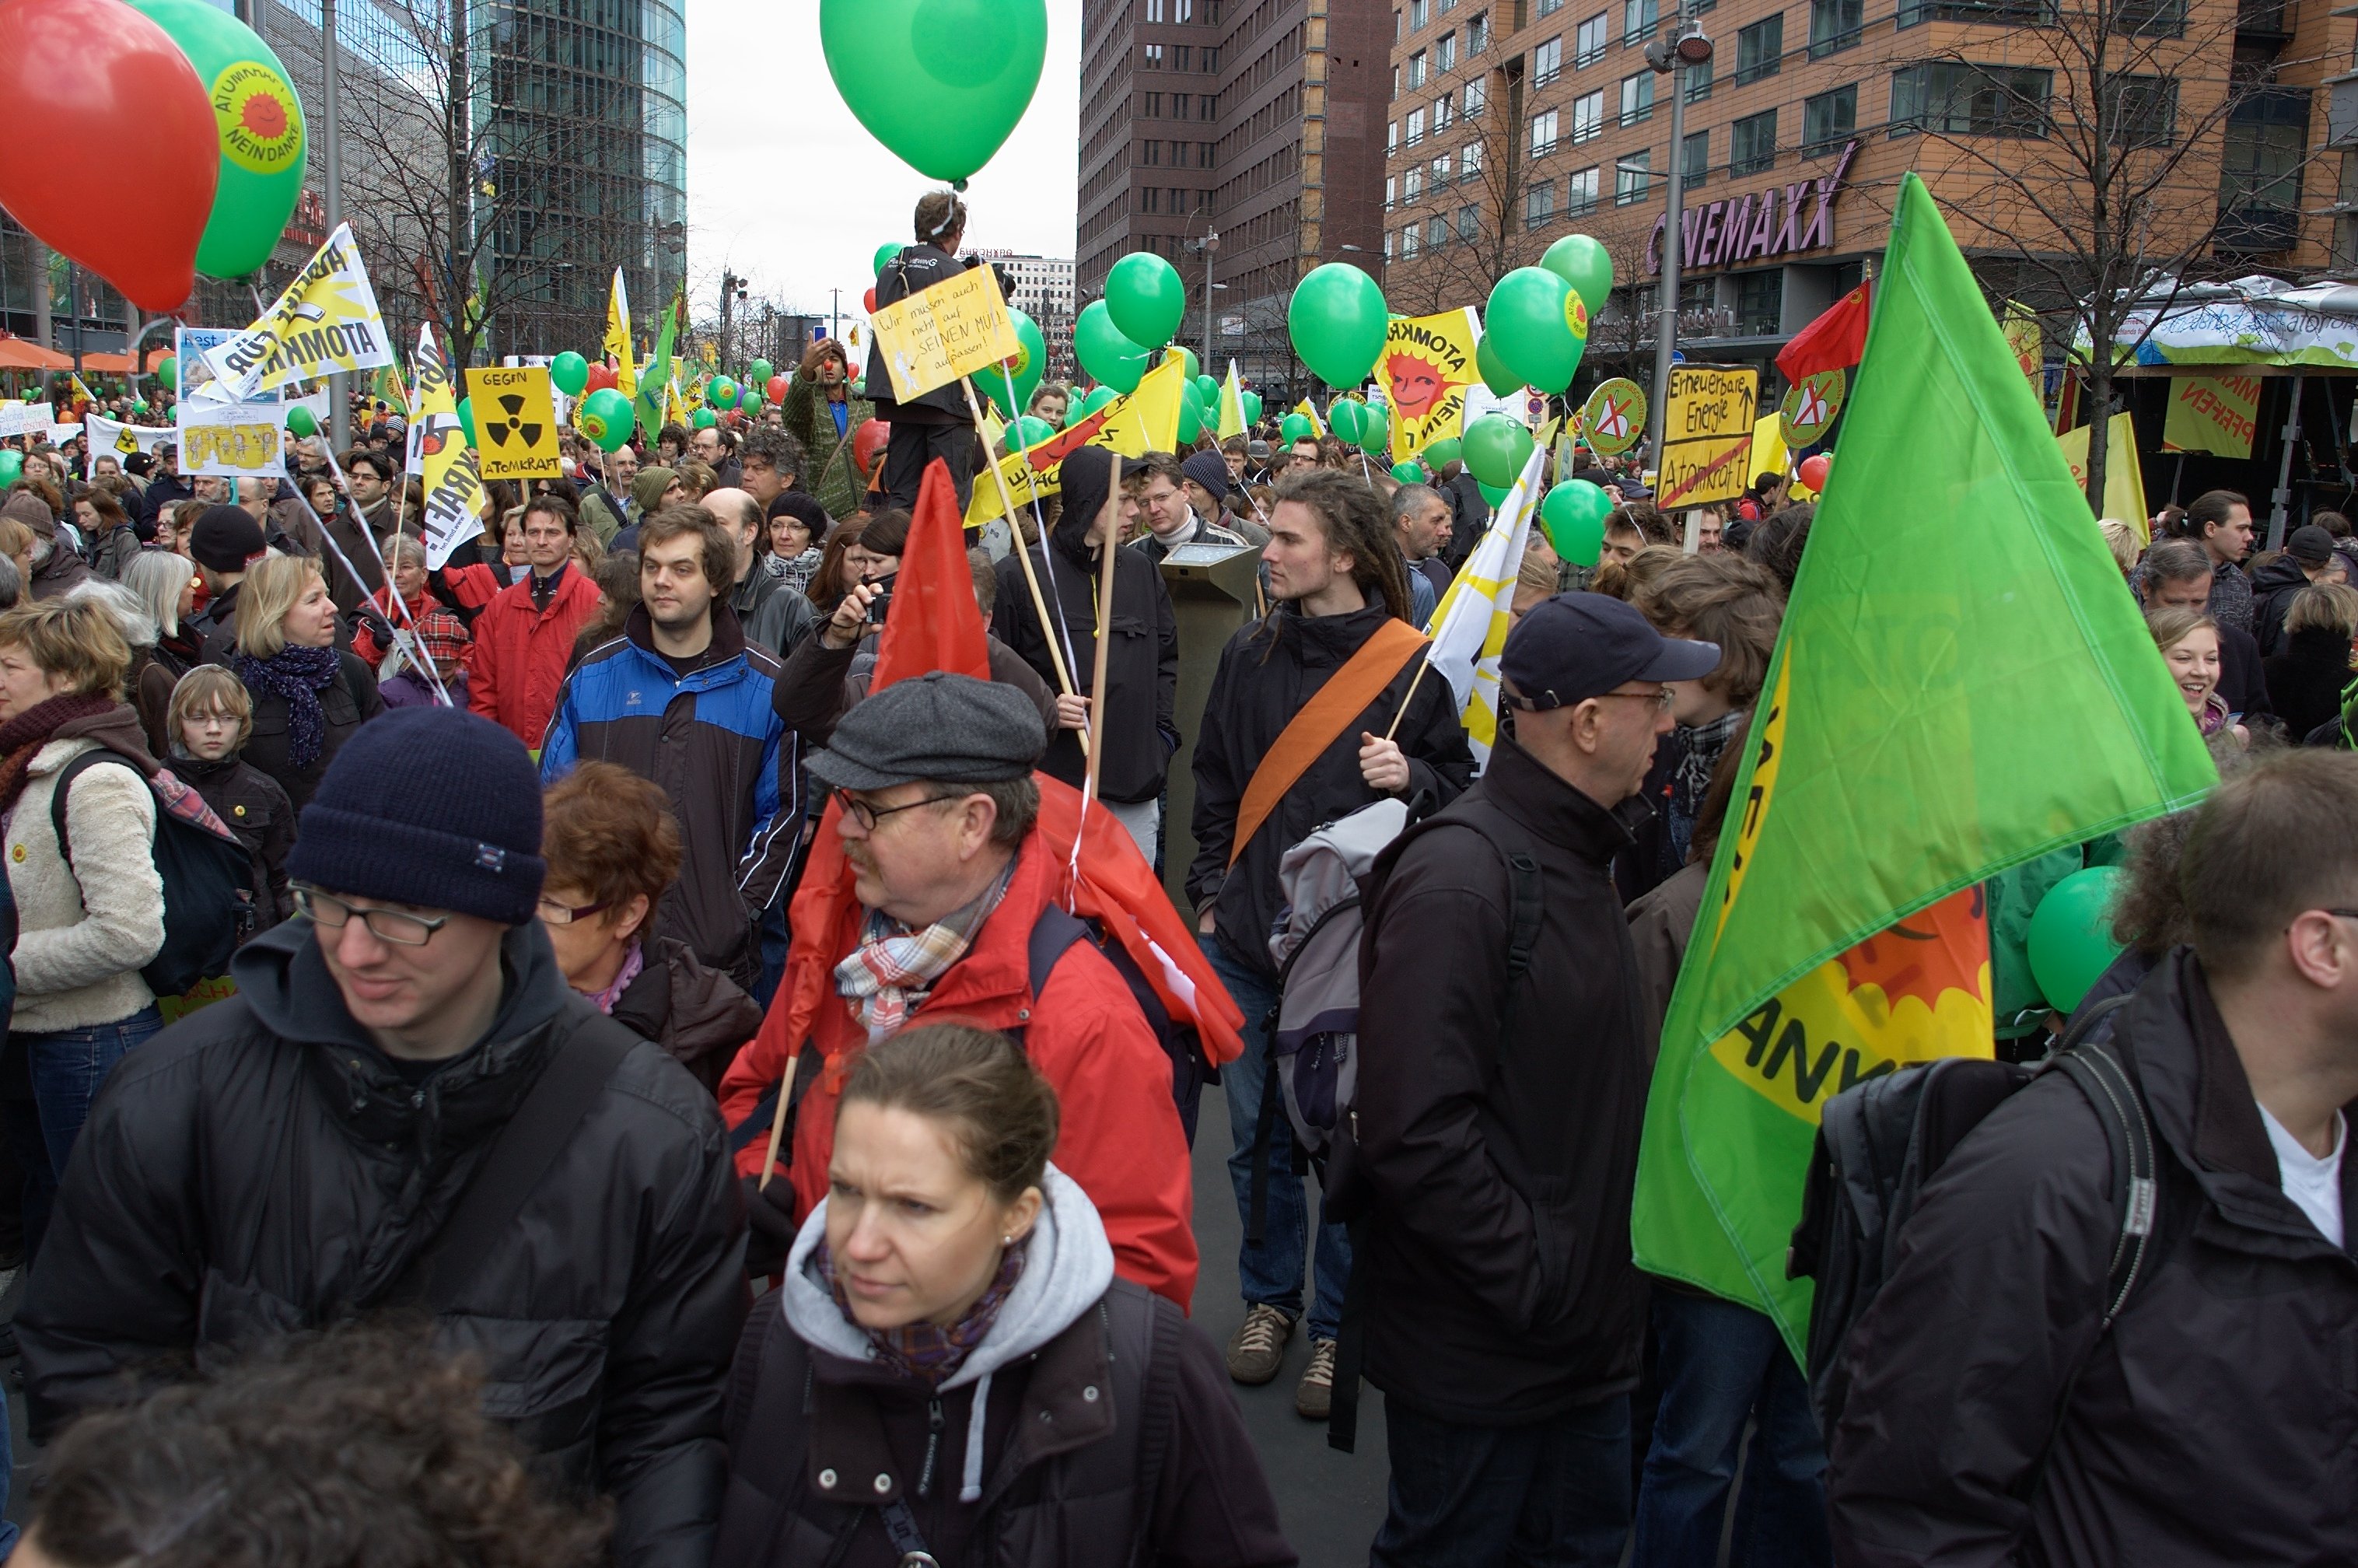
people, crowd, education, festival, 2011, rawtherapee, germany, deutschland, berlin, pentax, event, demonstration, 20mm, protest, lenstagged, k100d, justpentax, iamflickr, cosina, voigtlander, skopar, colorskopar, cv20, colorskopar20mmf35slii, 20mmf35slii, voigtlander20mm, cv2035, skopar20mmf35, tiergarten, marching, cosinavoigtl nder, cosinavoigtl ndercolorskopar20mmf35, voigtl nder20mmf35colorskoparslii, voigtl nder20mmf35, saint patrick's day